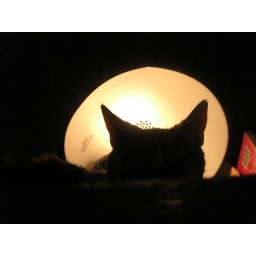
My cat likes to sit under my lamp SOOC